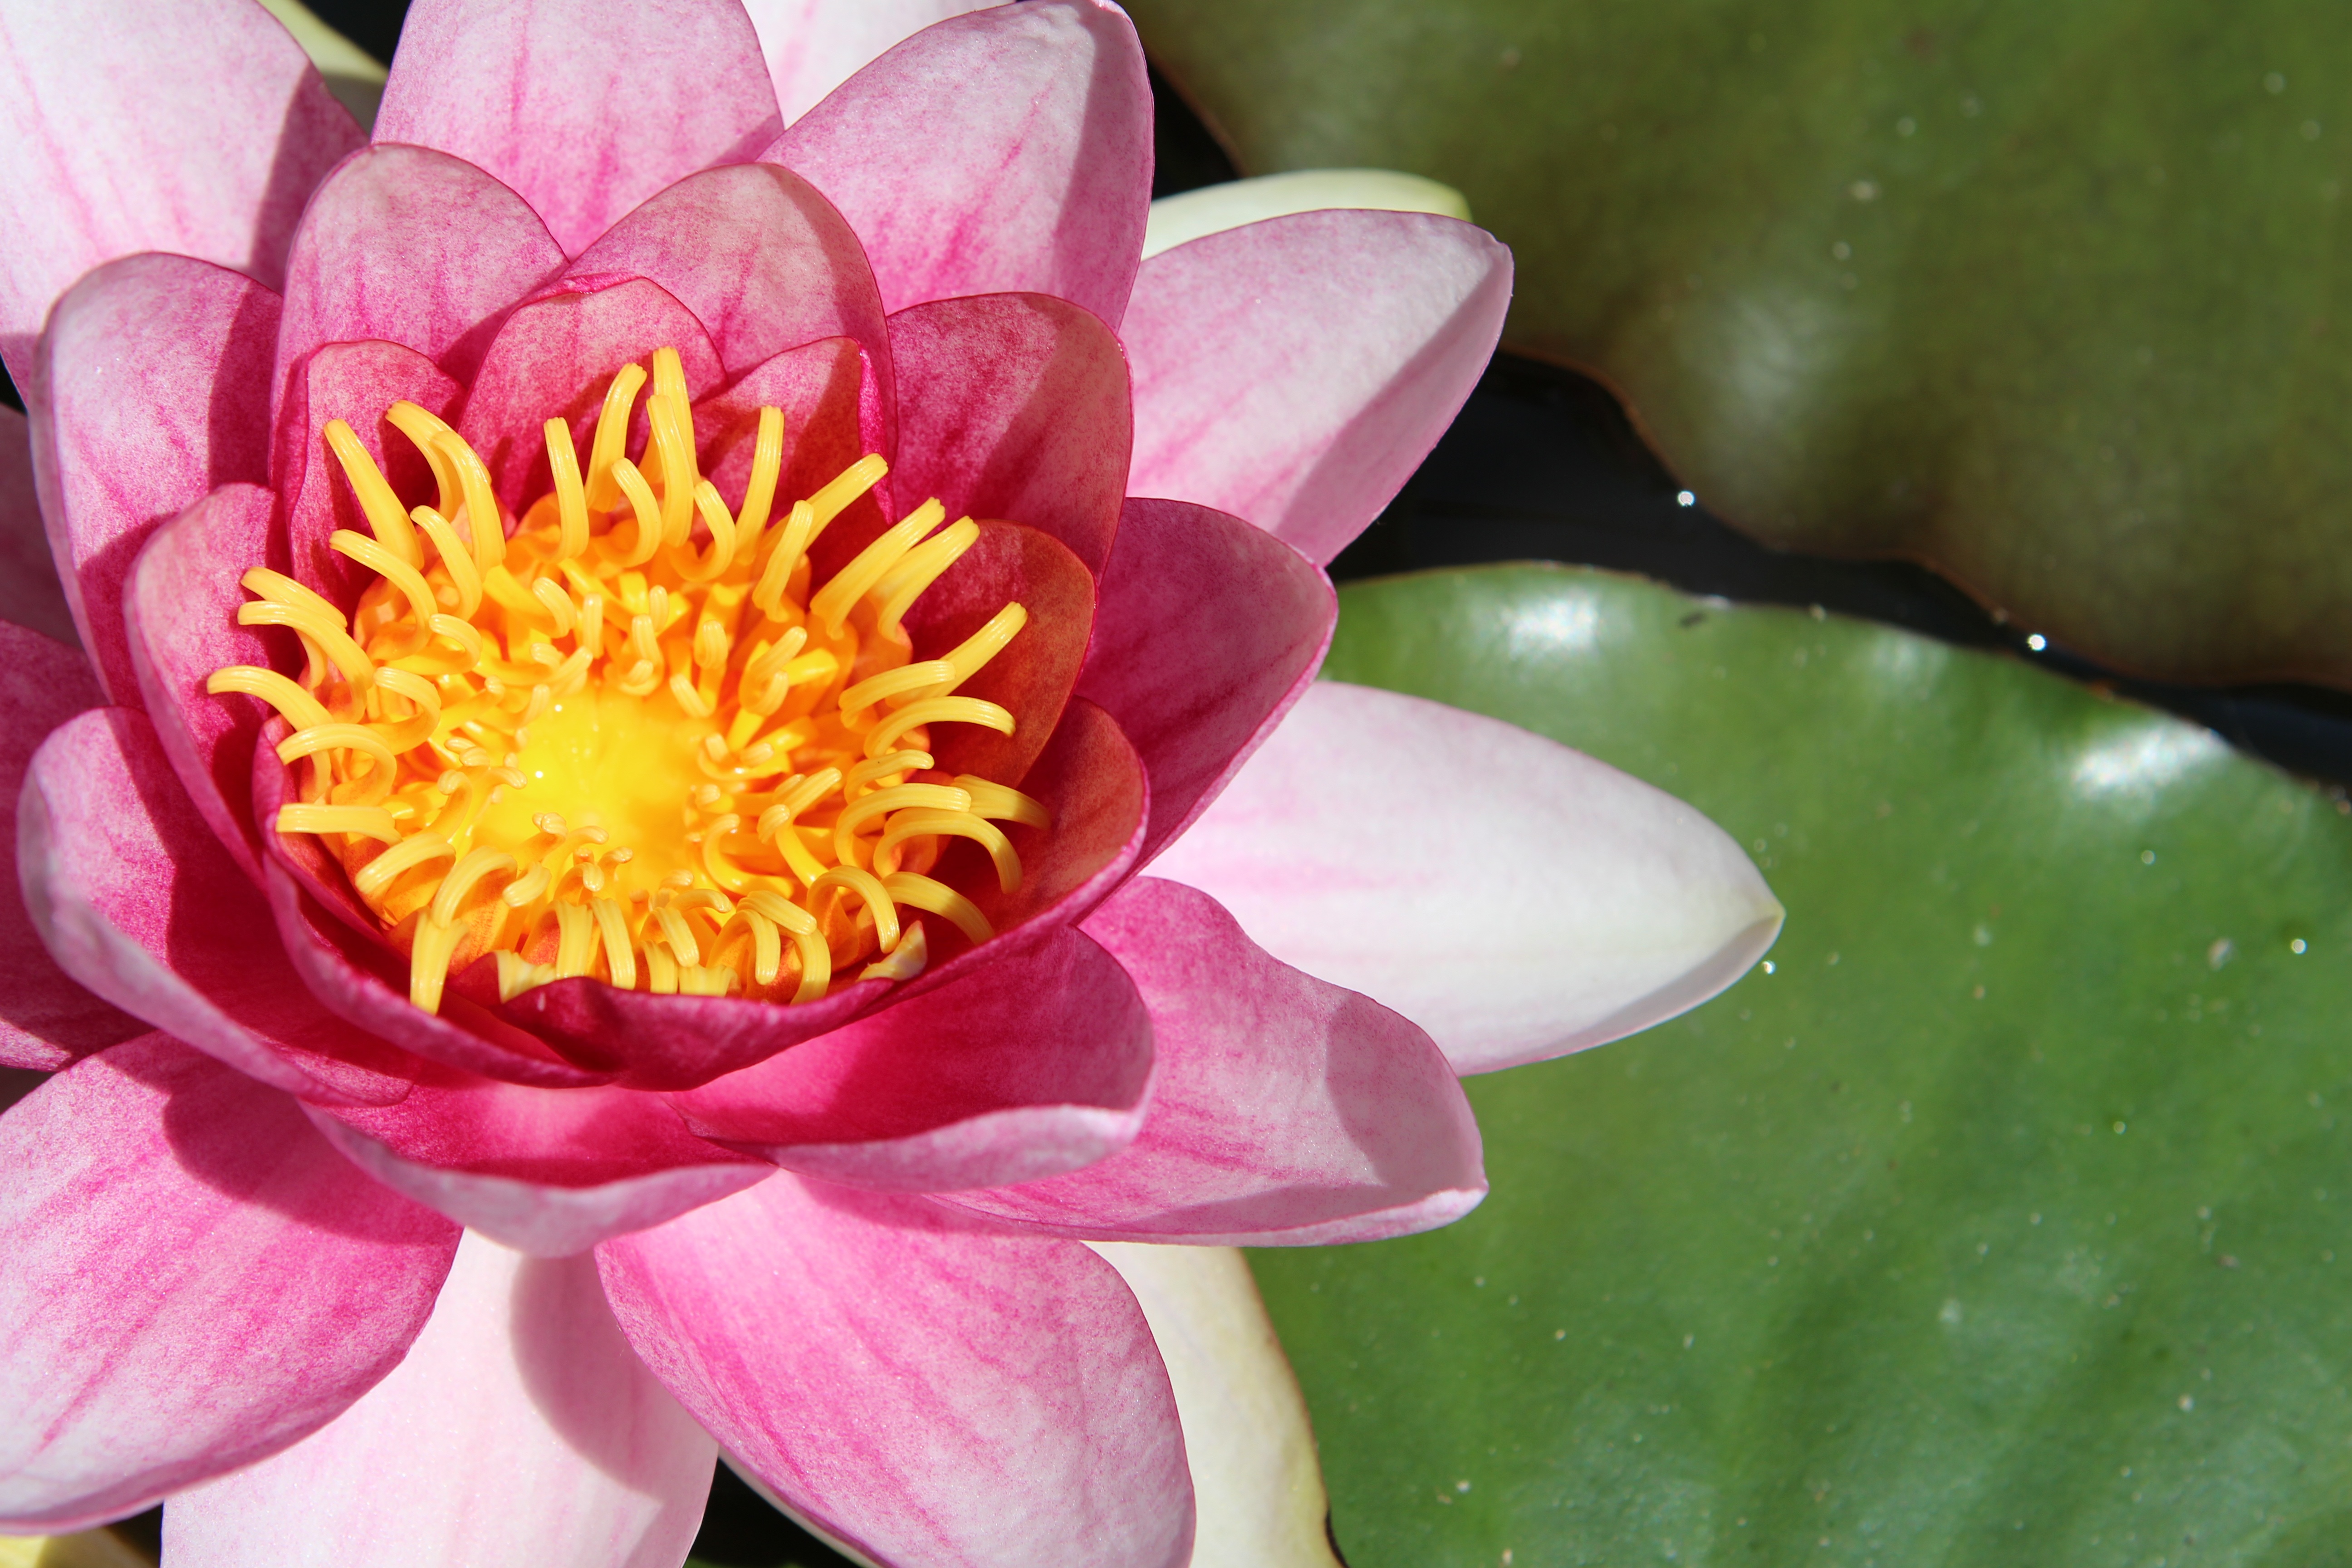
nature, blossom, plant, flower, petal, pond, botany, sacred lotus, aquatic plant, flora, water lily, flowers, lotus, water flower, macro photography, flowering plant, plant stem, land plant, lotus family, proteales